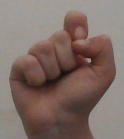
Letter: fa